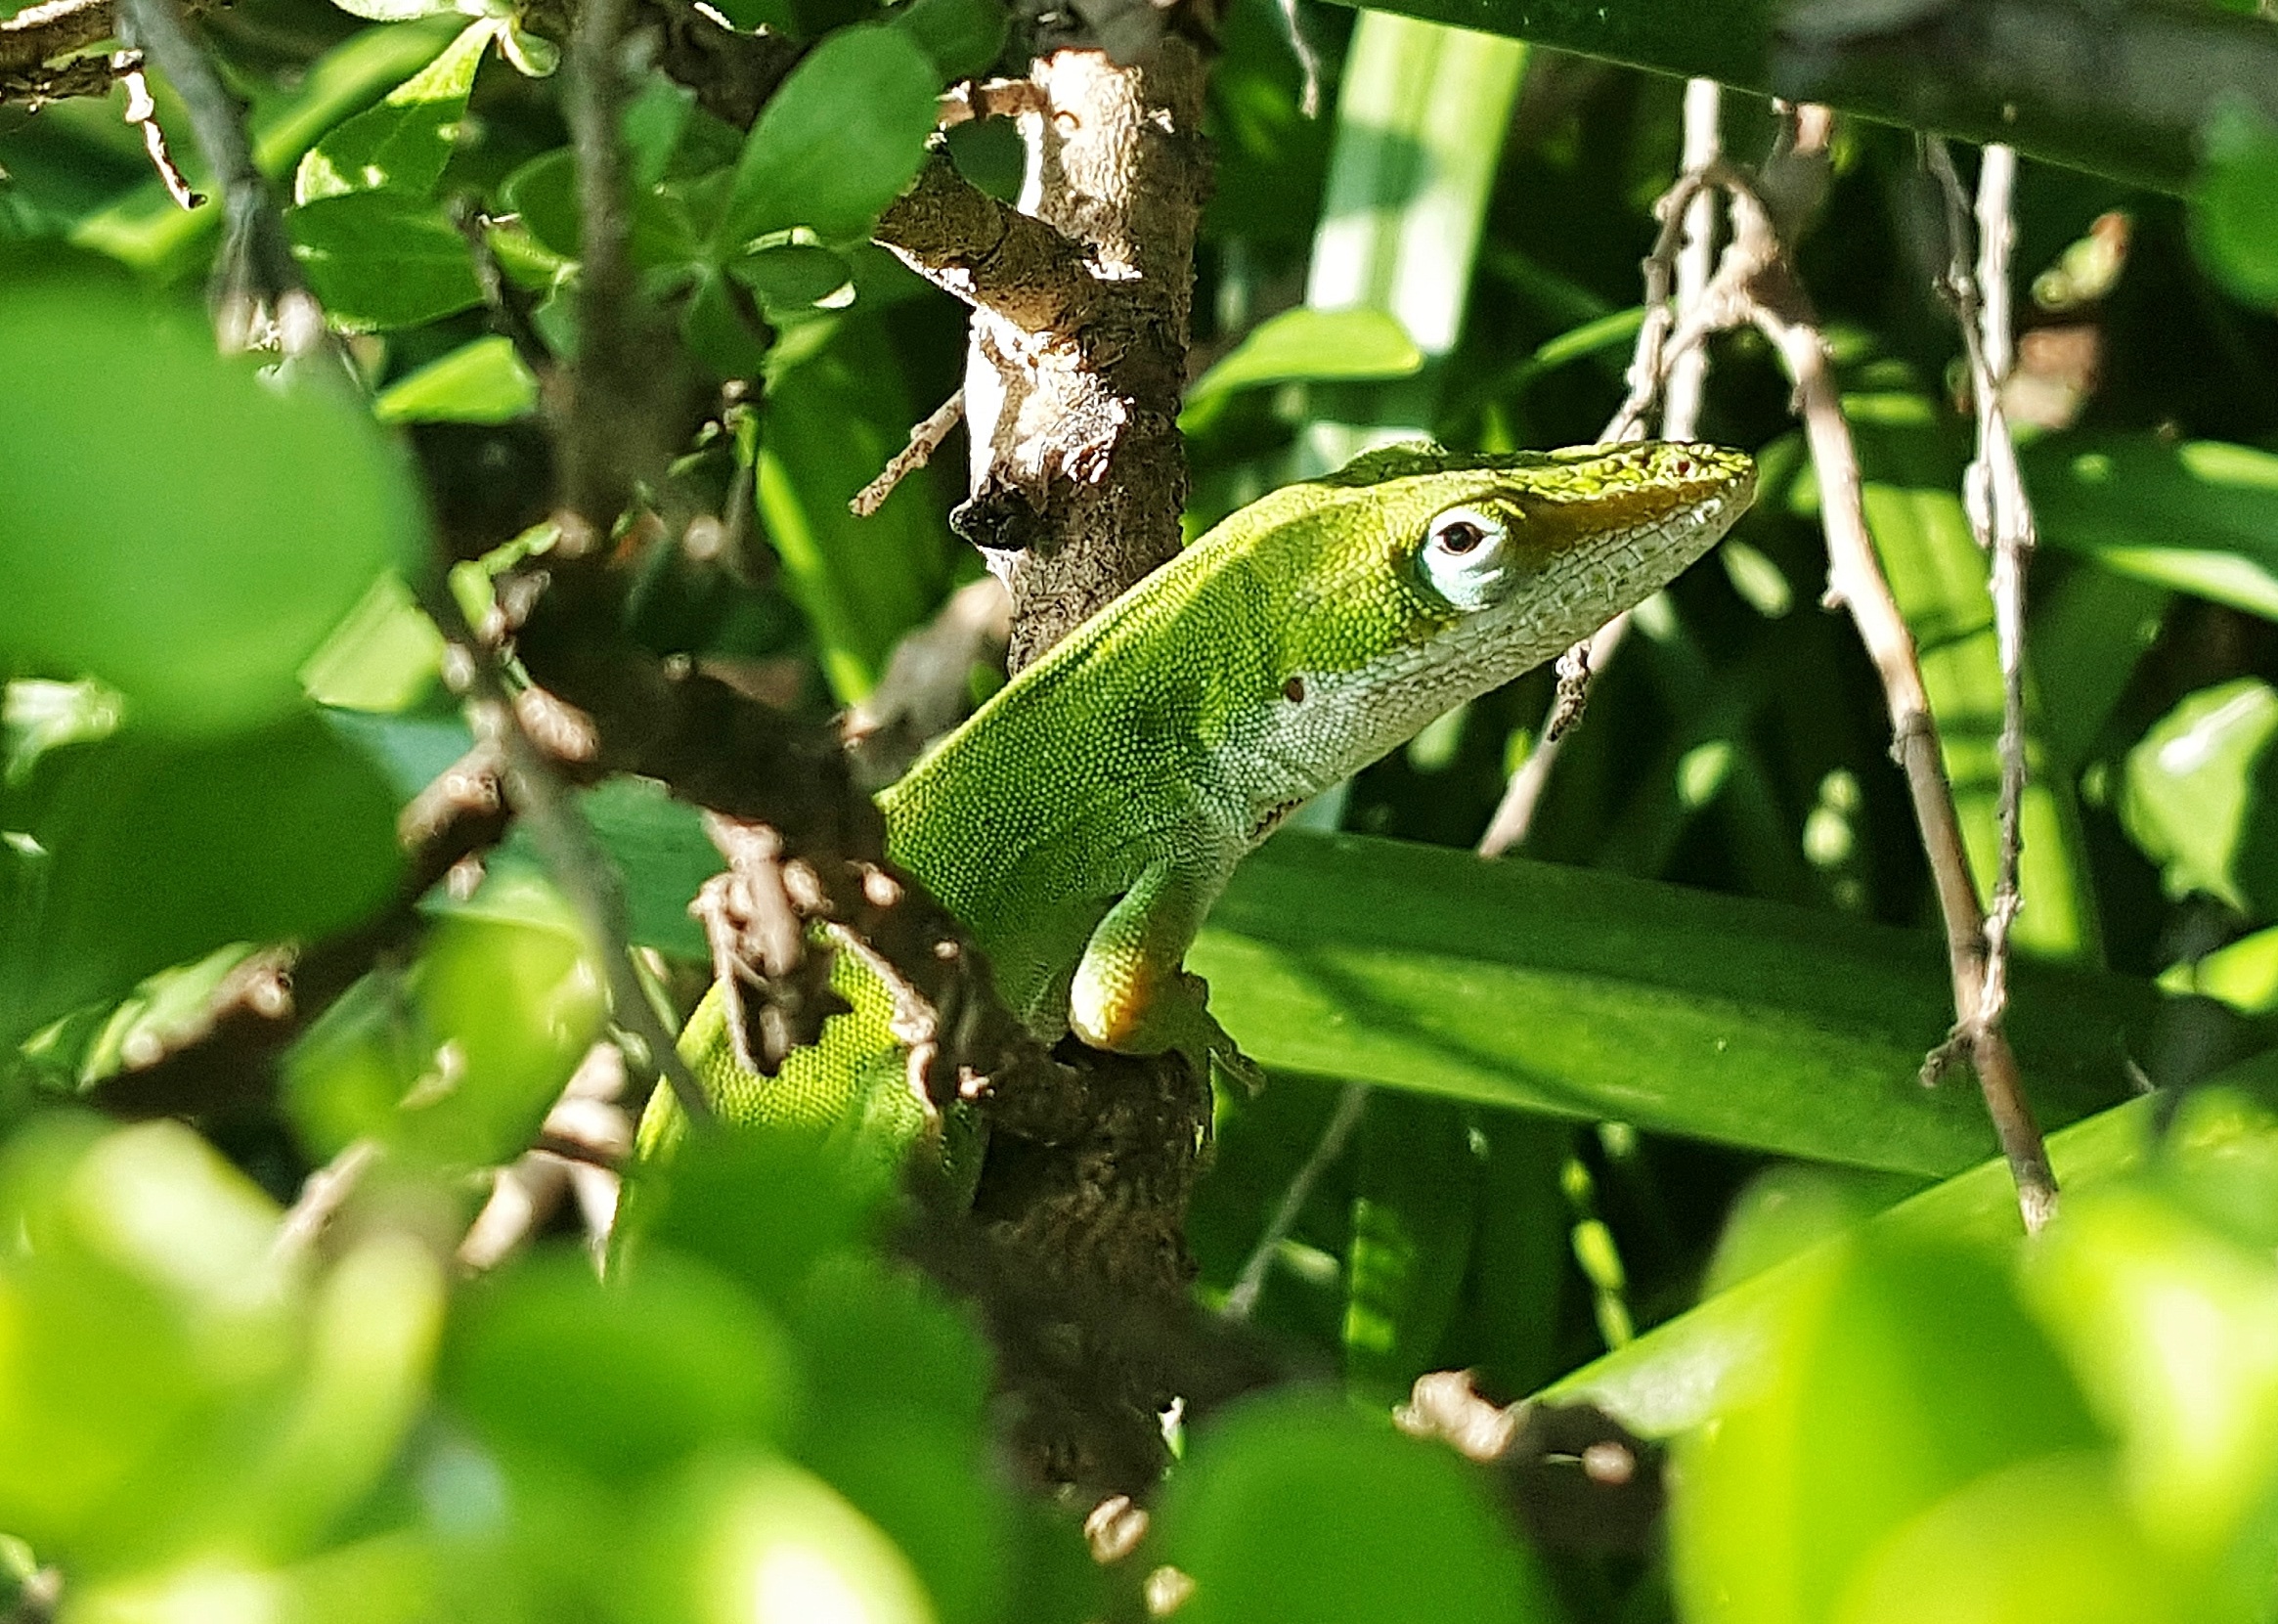
nature, branch, animal, wildlife, green, jungle, botany, reptile, amphibian, fauna, lizard, close up, camouflage, chameleon, hide, vertebrate, creature, hidden, hiding, anolis, dactyloidae, green anole, scaled reptile